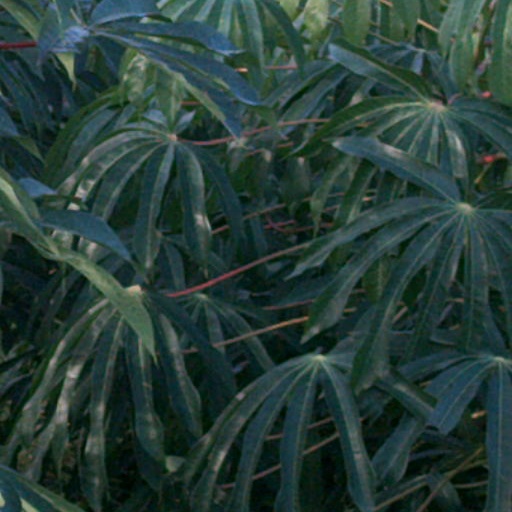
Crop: cassava